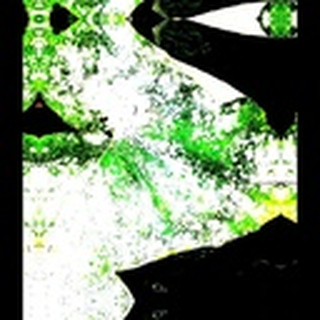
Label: cotton_powdery_mildew